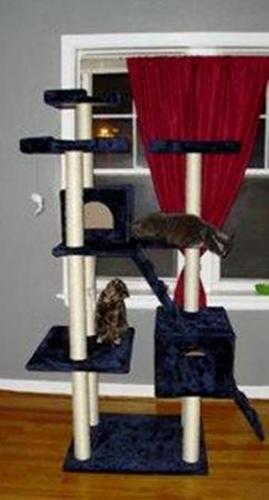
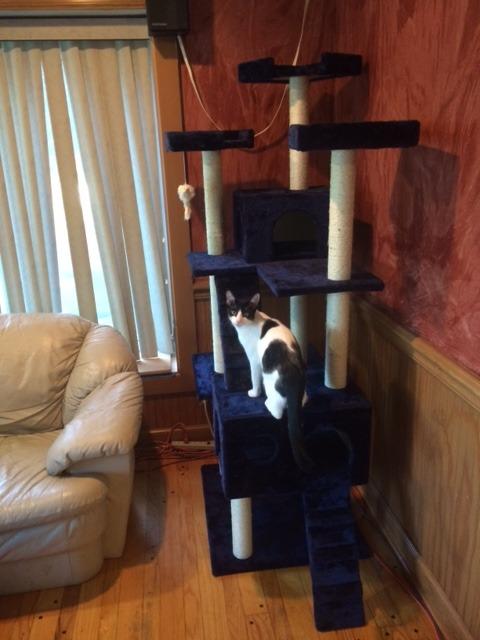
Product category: items_cat tree
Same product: yes